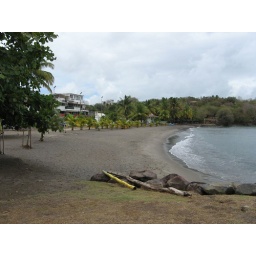
The black sand on a beach front in Fort-de-France, Martinique